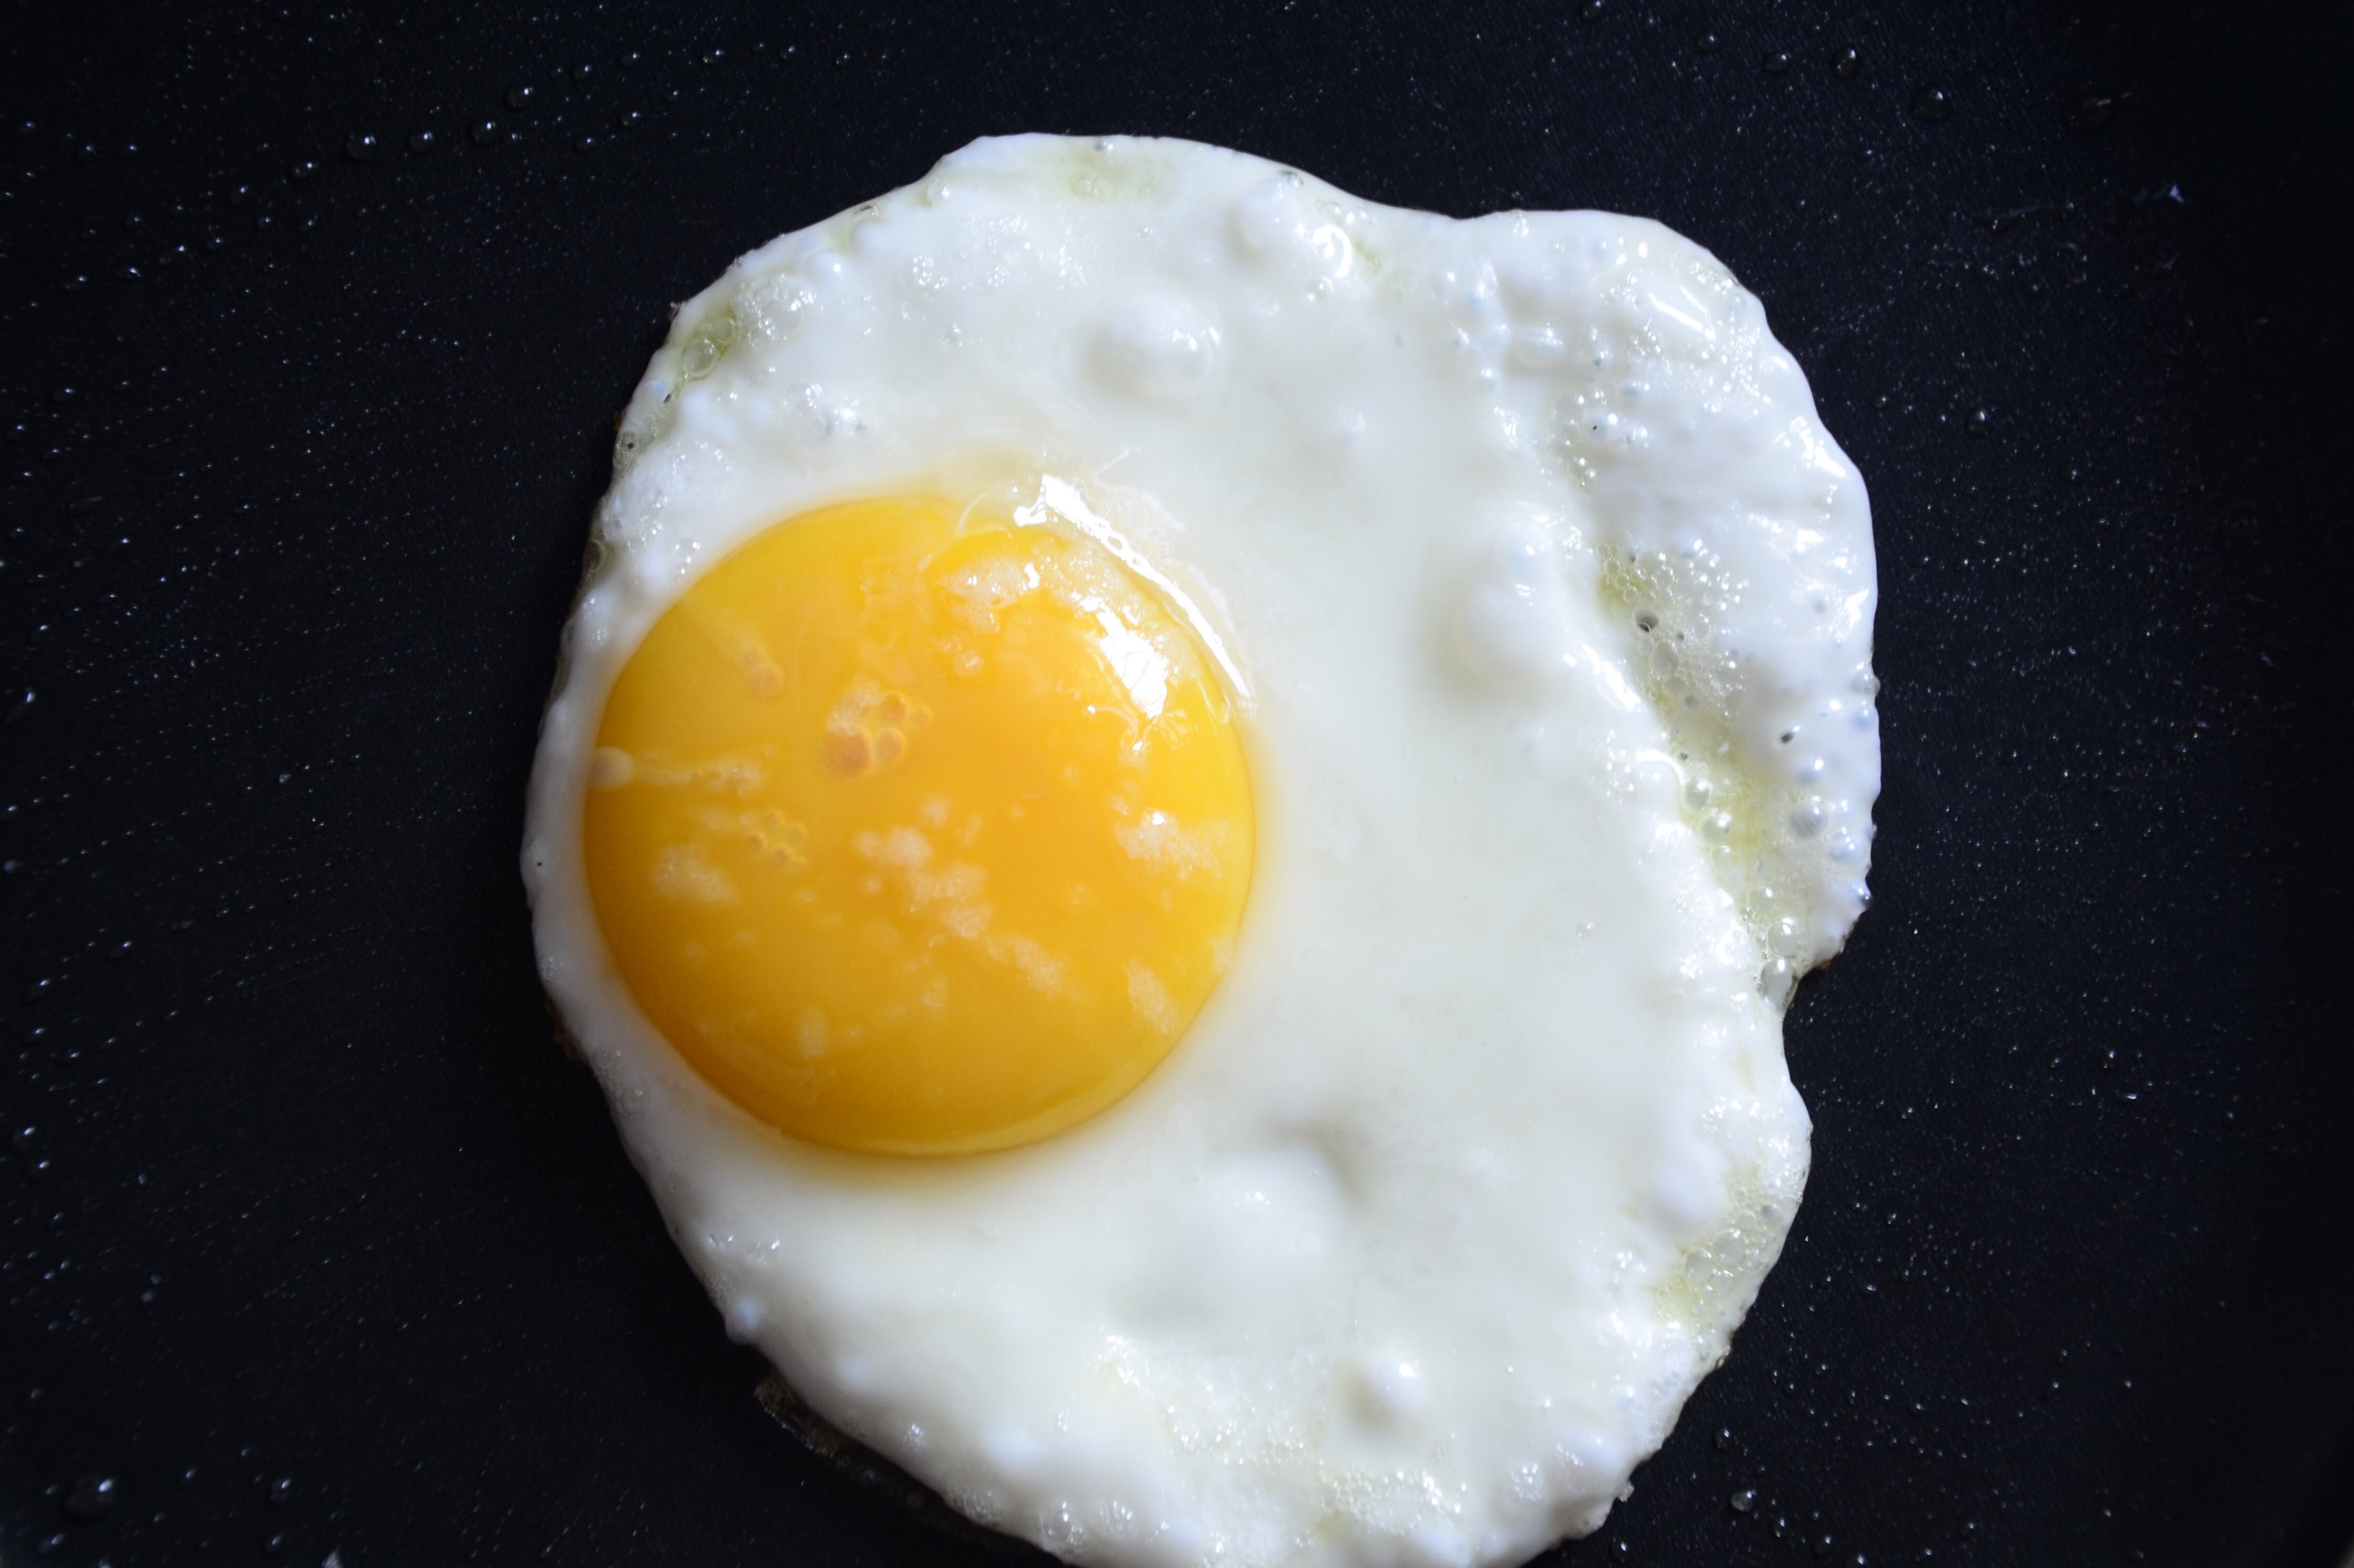
dish, meal, food, produce, breakfast, egg, fried egg, life, hunger, egg yolk, animal source foods